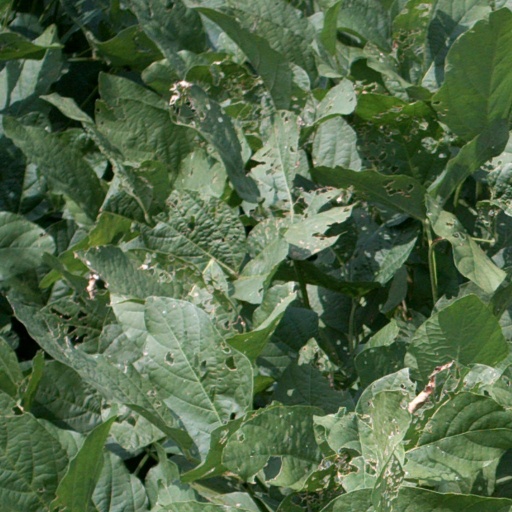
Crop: soybean